Failford

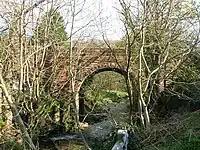
The Water of Fail at Failford

Failford is a hamlet in South Ayrshire, Scotland. It is west of Mauchline, where the Water of Fail flows into the River Ayr.